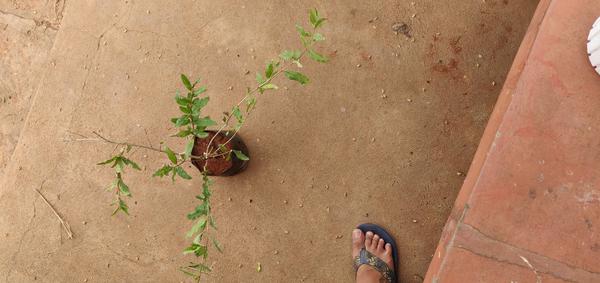
Plant: Pomegranate